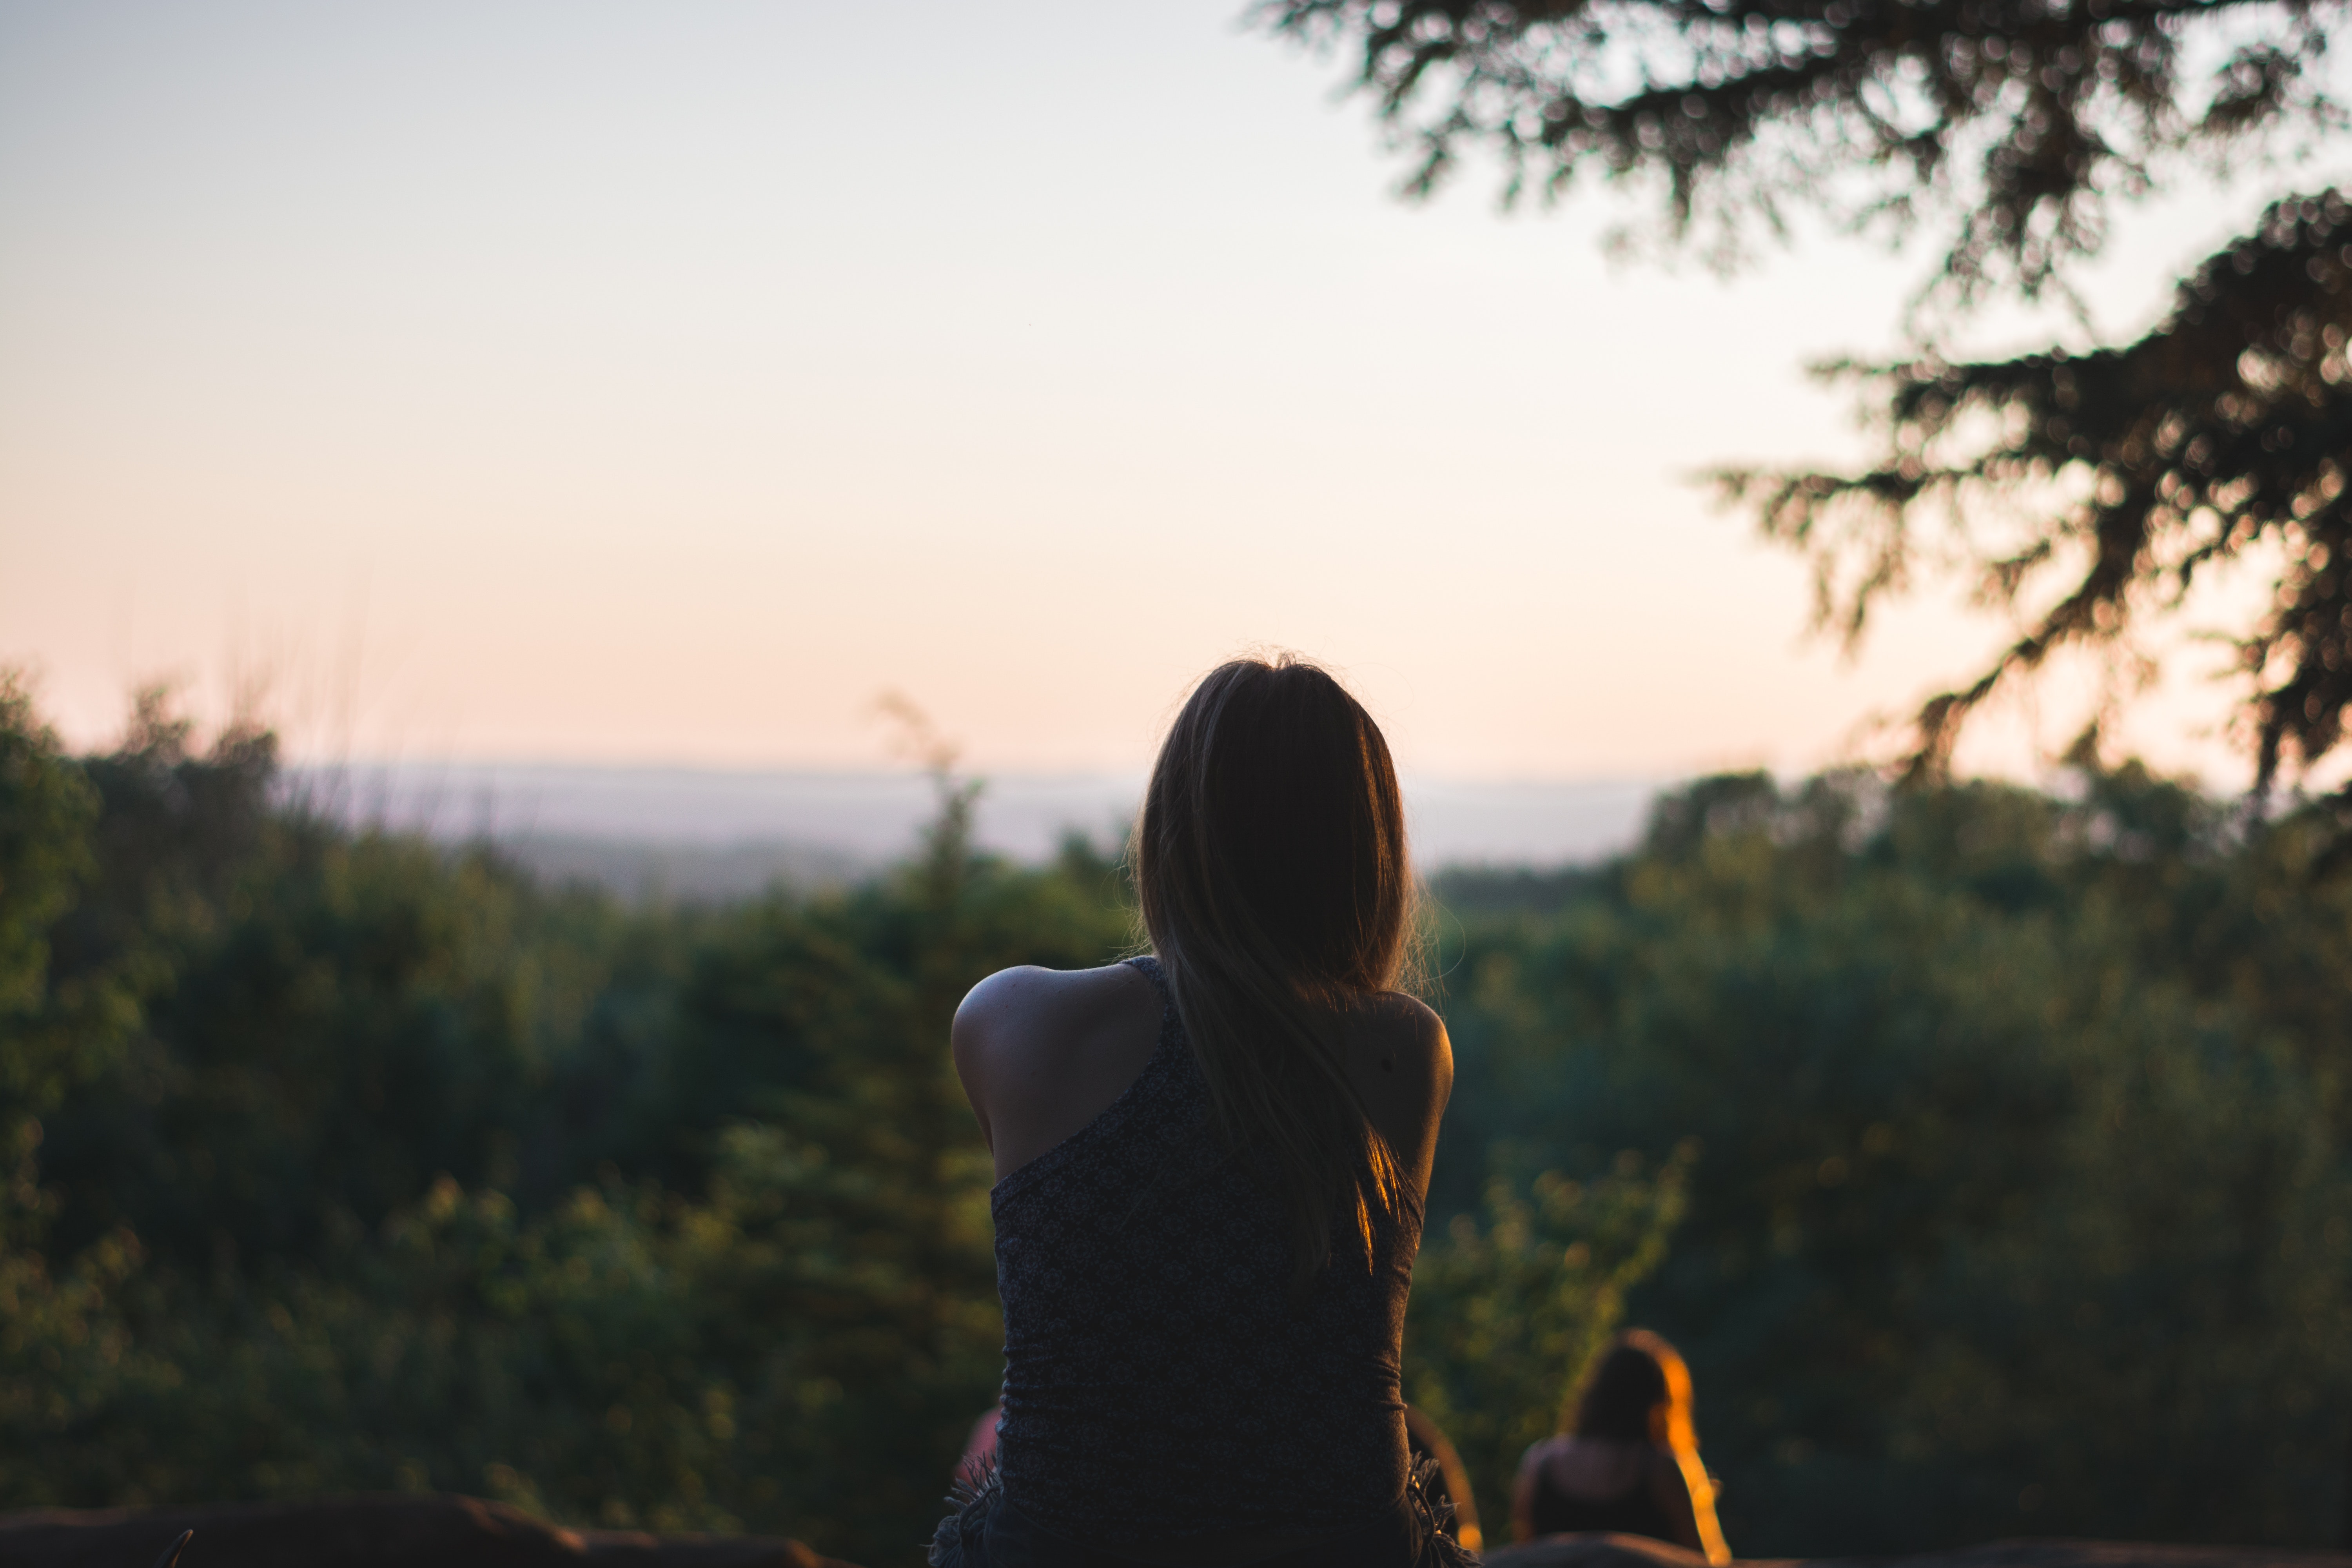
People in nature, sky, hair, photograph, backlighting, sunlight, tree, morning, grass, evening, photography, cloud, leaf, summer, atmosphere, sitting, horizon, landscape, sunset, happy, sunrise, forest, dress, dusk, long hair, plant, dawn, black hair, leisure, mountain, hill, lens flare, grassland